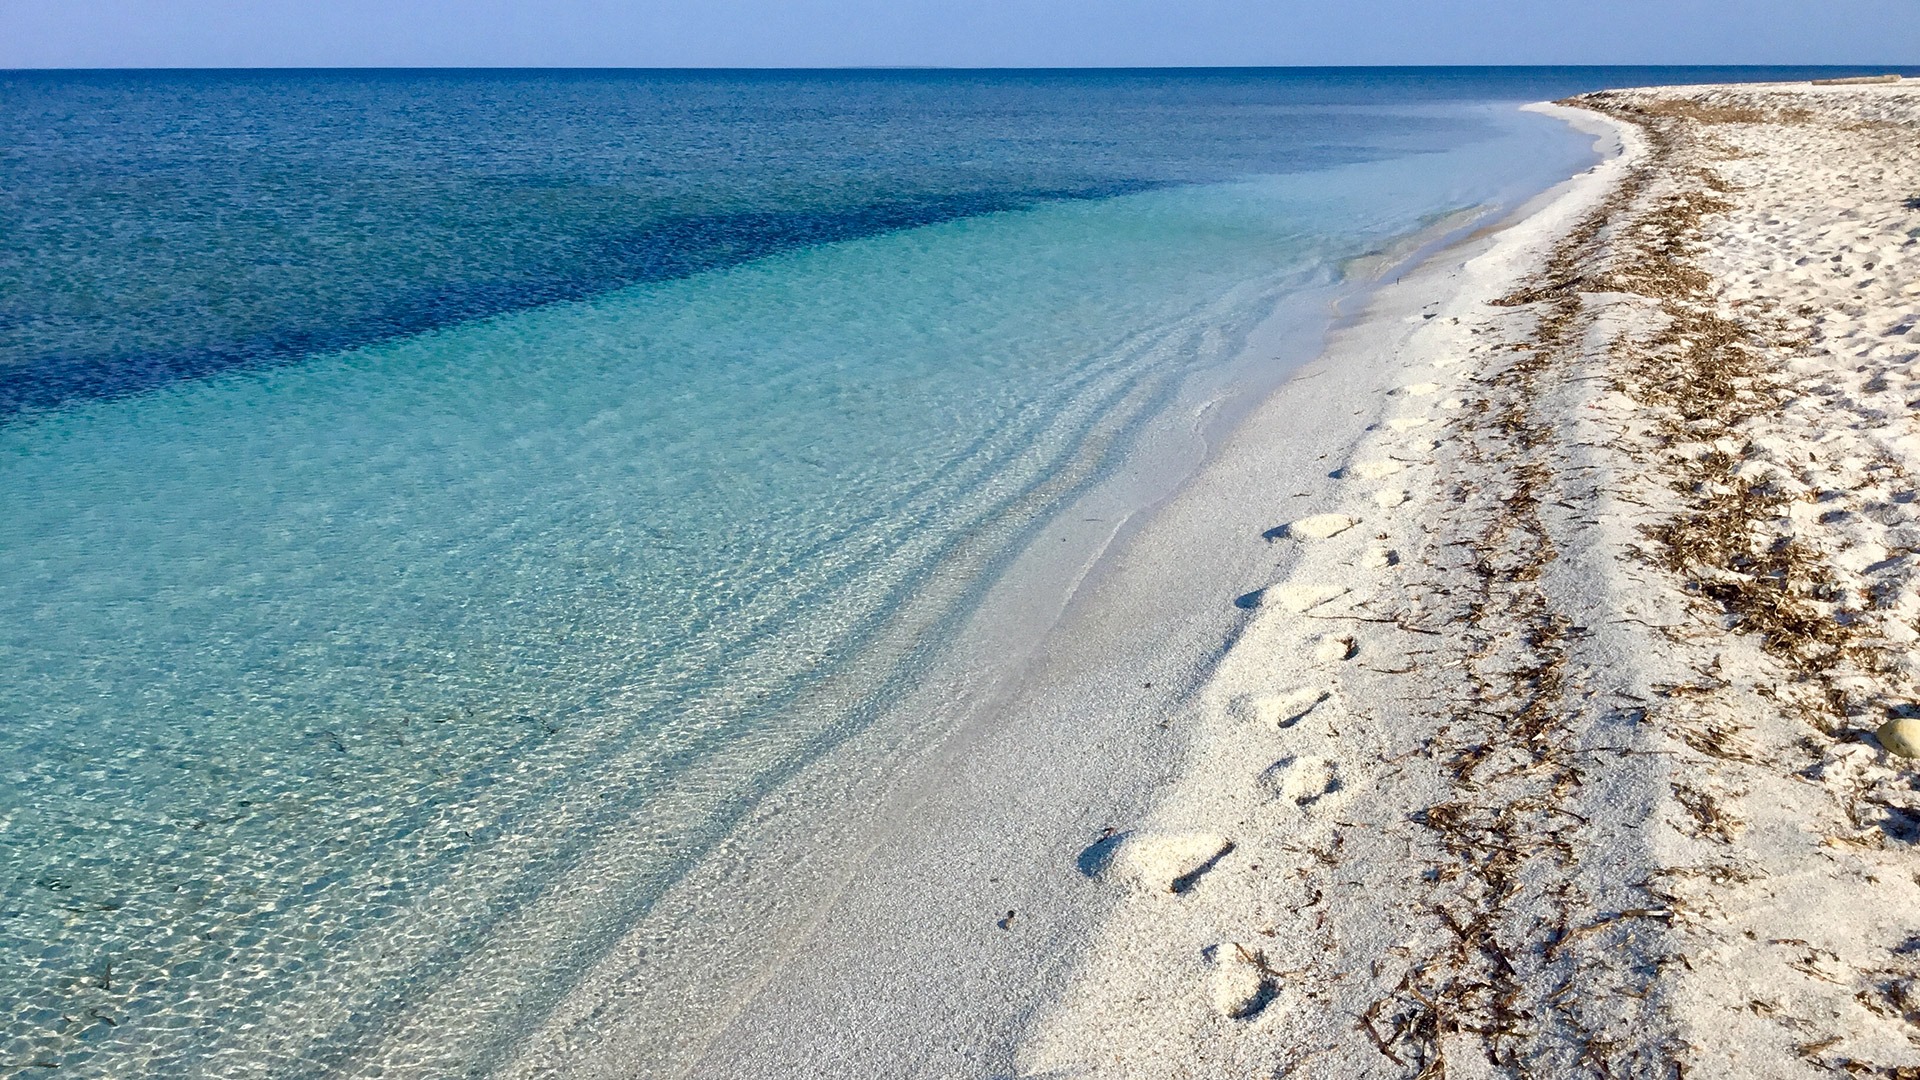
sea, water, water resources, sky, ecoregion, natural landscape, blue, azure, beach, liquid, body of water, horizon, landscape, sand, wind wave, calm, shore, slope, road, wave, ocean, electric blue, coast, soil, tropics, bay, shadow, aeolian landform, lake, rectangle, singing sand, road surface, caribbean, grass, shoal, winter